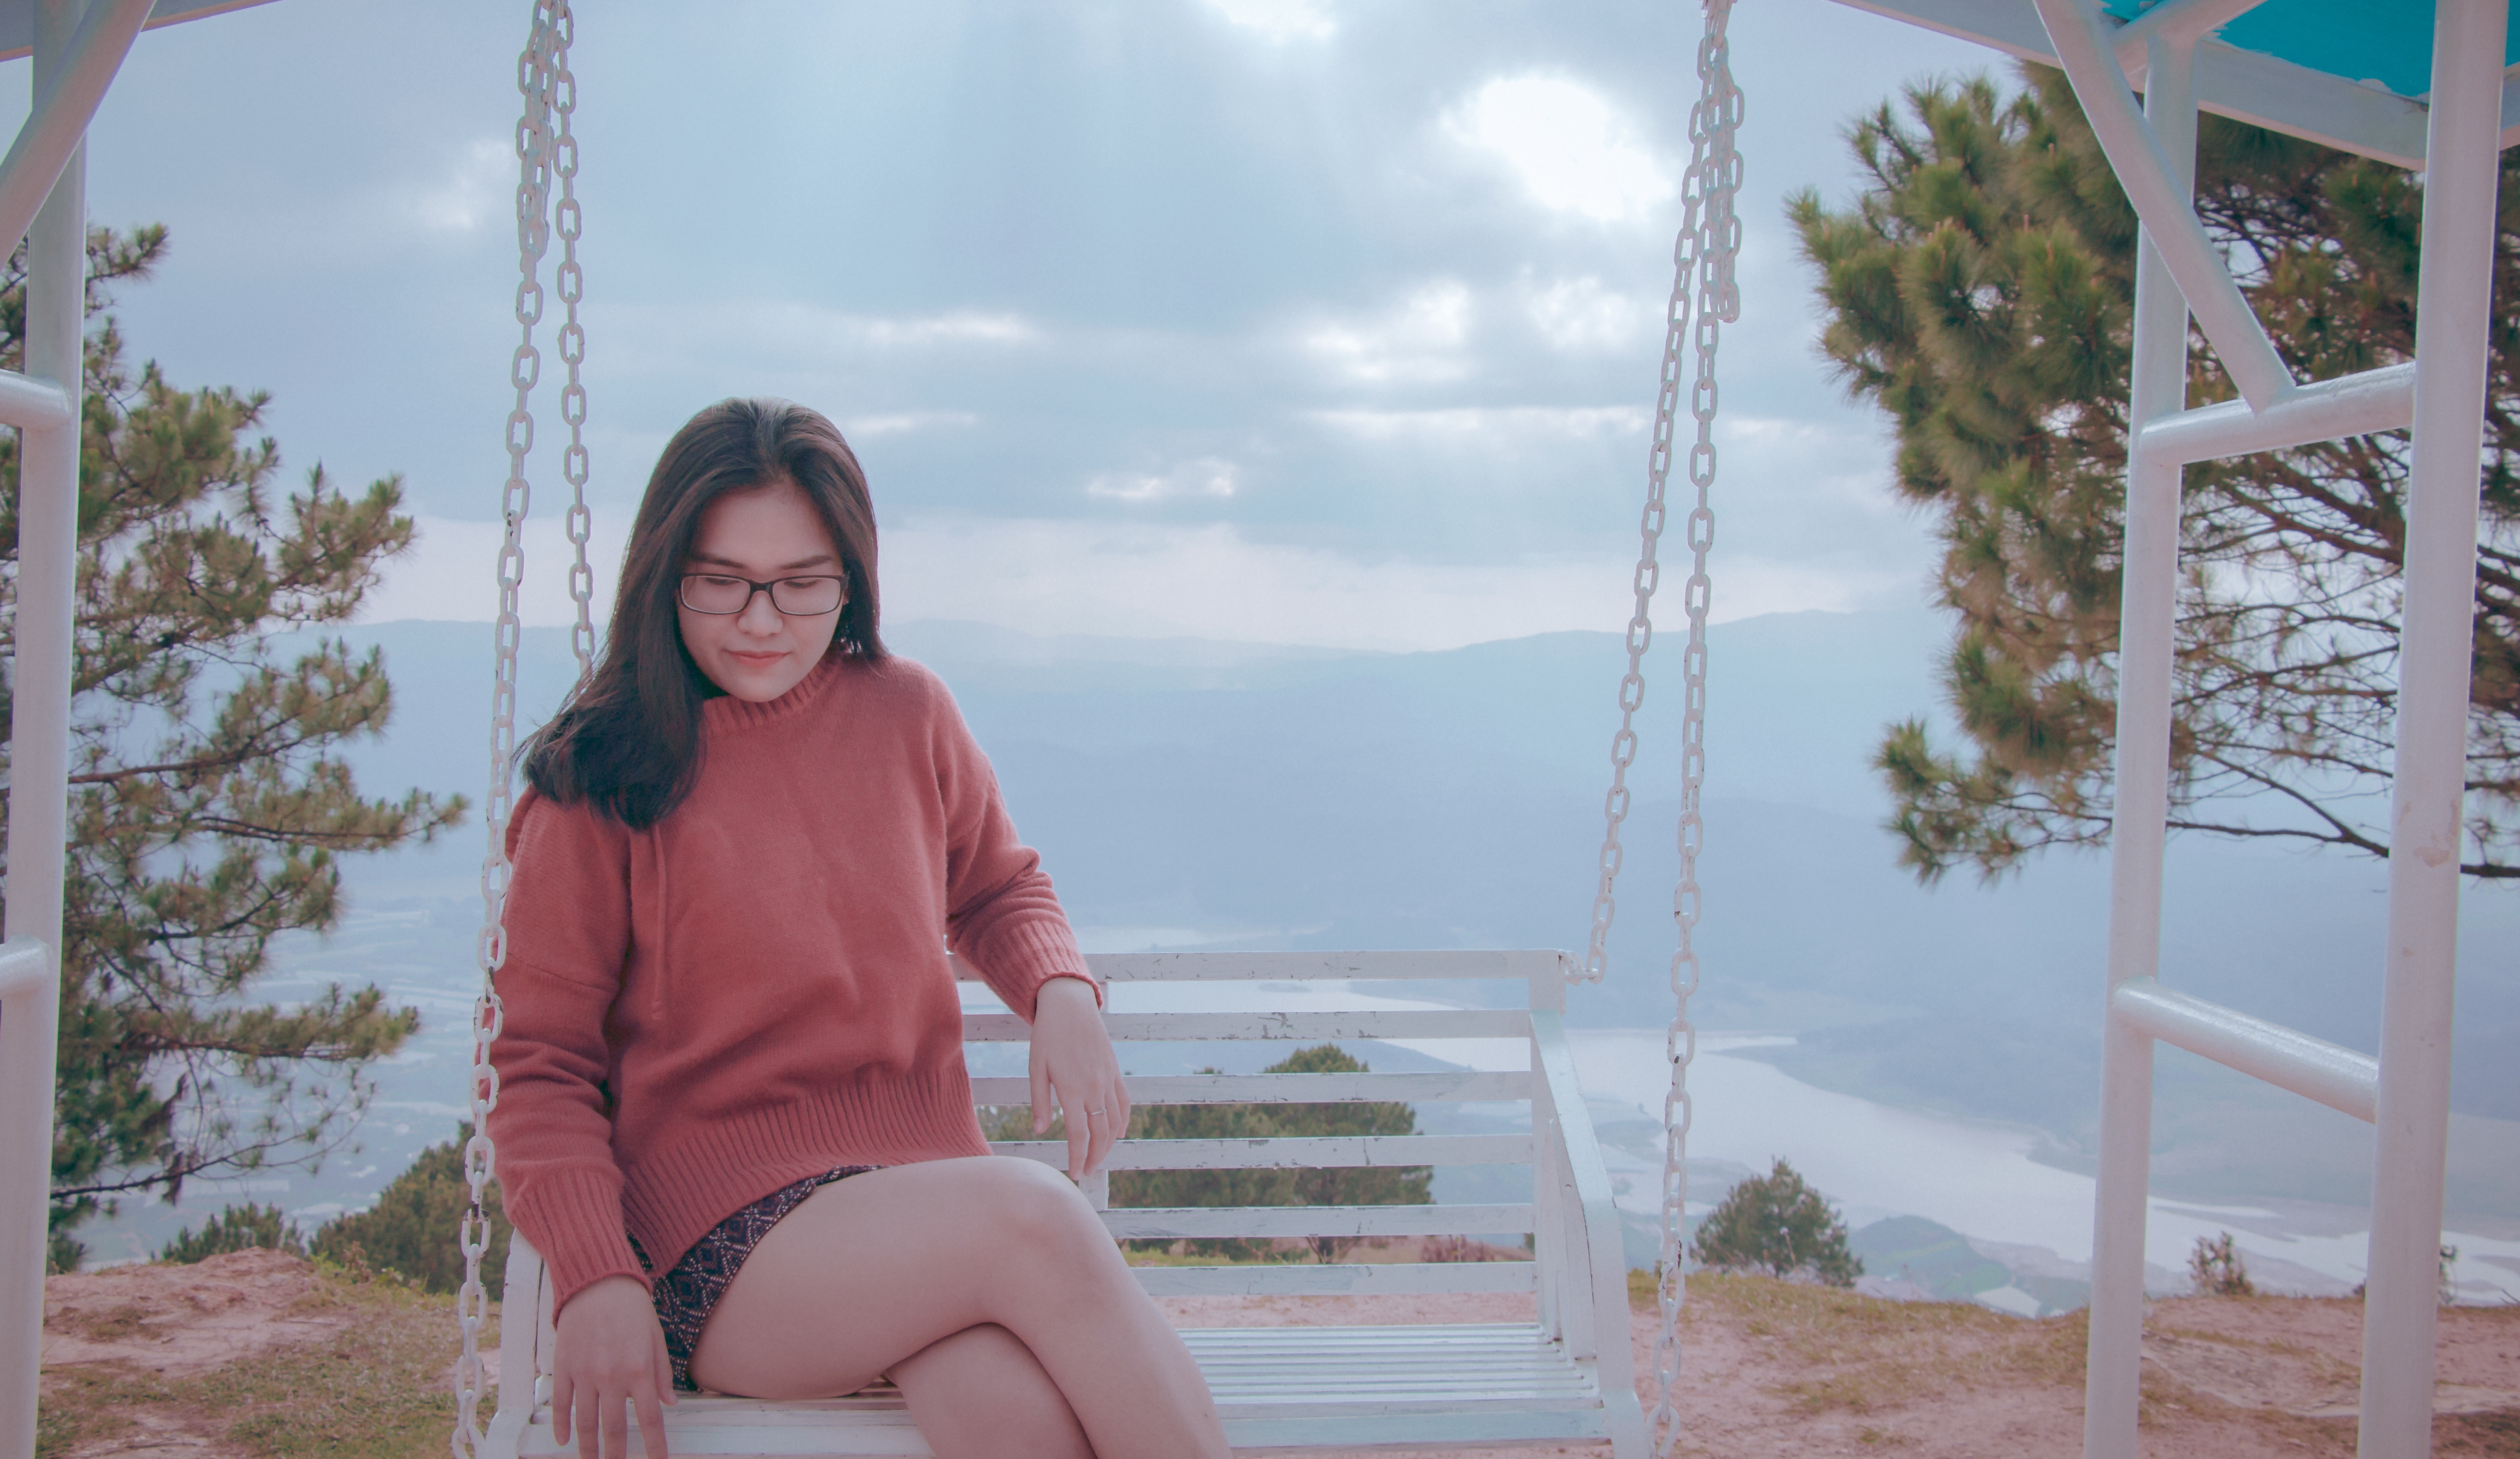
beauty, vacation, skin, leg, summer, sitting, sky, thigh, fun, smile, tree, sea, long hair, travel, happy, tourism, leisure, swing